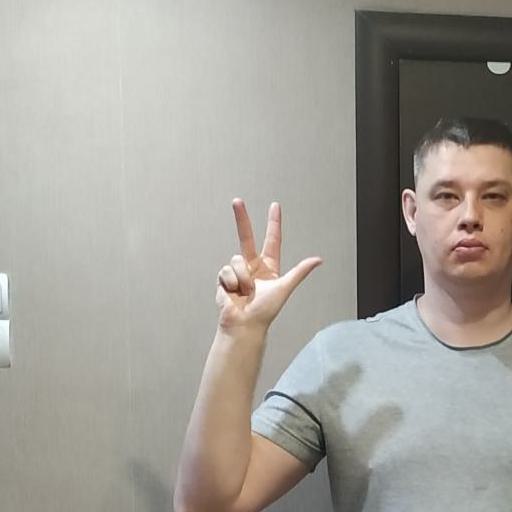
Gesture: three2